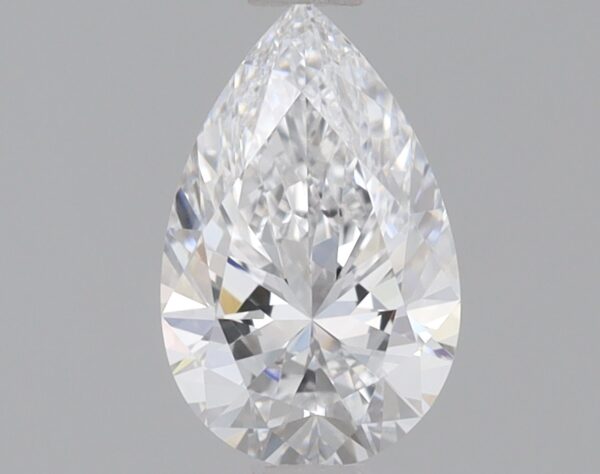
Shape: pear
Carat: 0.7
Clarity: VS2
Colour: D
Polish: EX
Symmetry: VG
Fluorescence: NONE
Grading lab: IGI
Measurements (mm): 7.81 x 4.94 x 3.13